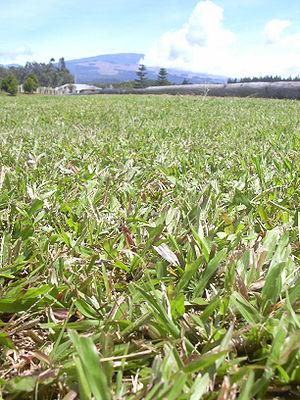
Axonopus compressus est une espèce de plantes herbacées. On la retrouve dans des pâtures et des gazons dans des sols peu fertiles et humides, plus particulièrement à l'ombre. Sa croissance est trop lente pour qu'elle constitue une bonne plante fourragère dans les prairies destinées à la fauche.